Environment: real
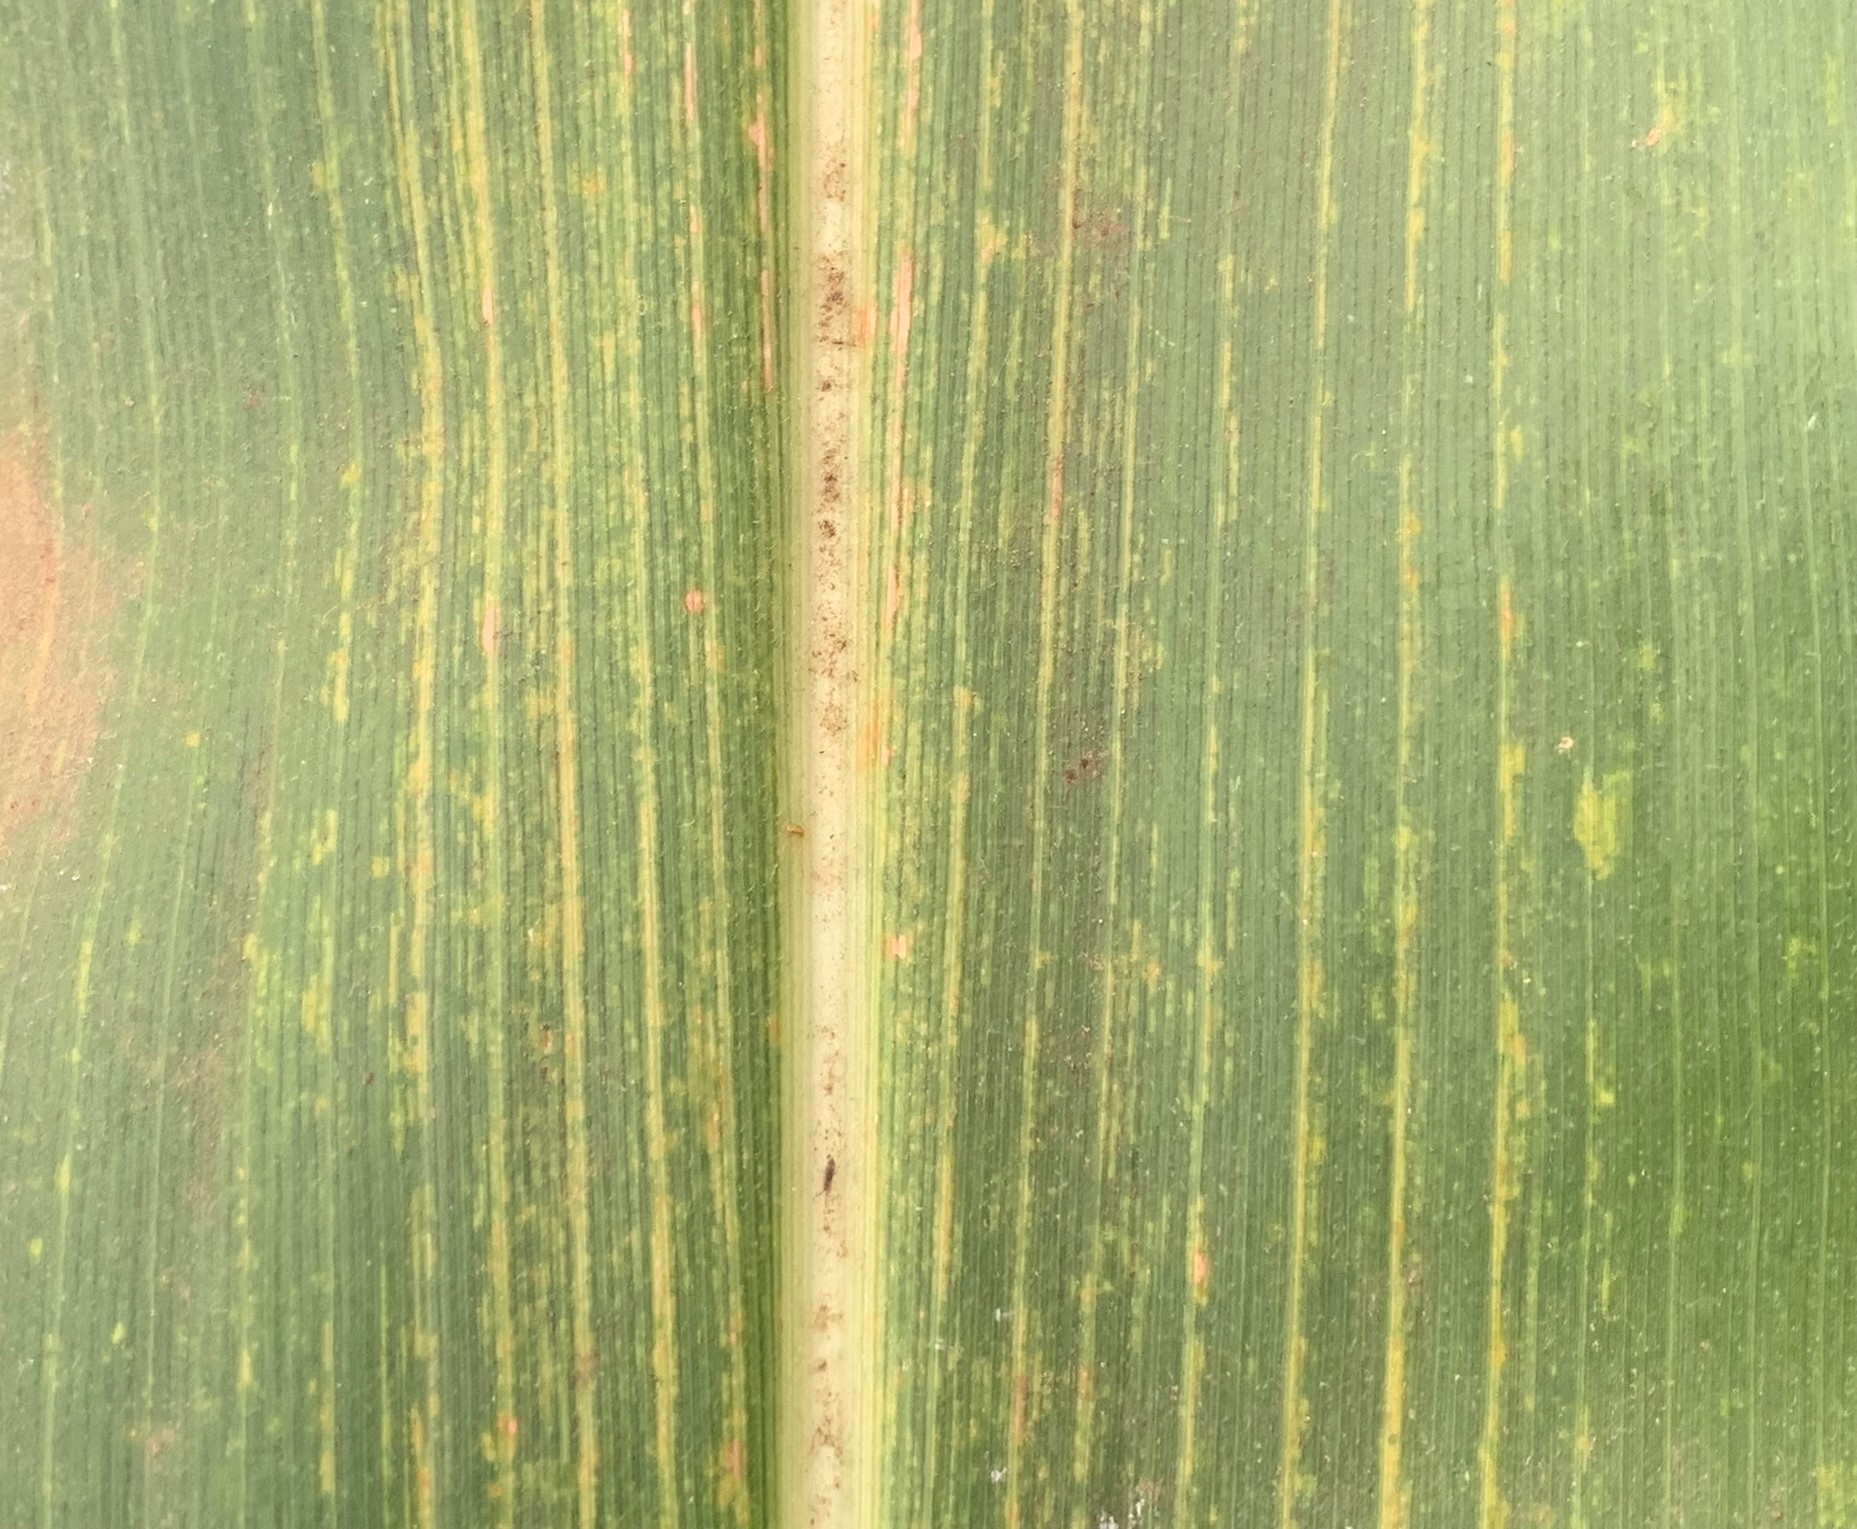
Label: lethal_necrosis